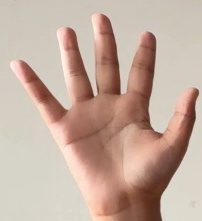
ASL sign: 5